Radom Ghetto

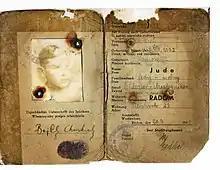
1941 Radom issued Jewish ID card from the German occupation of Poland

As with many other ghettos across occupied Poland, starvation was not uncommon. The German-allotted rations for a person in the ghetto were 100 grams (3.5 oz) of bread per day. Nonetheless the conditions in the Radom Ghetto were on average better than in many other contemporary ghettos in Nazi-occupied Europe.